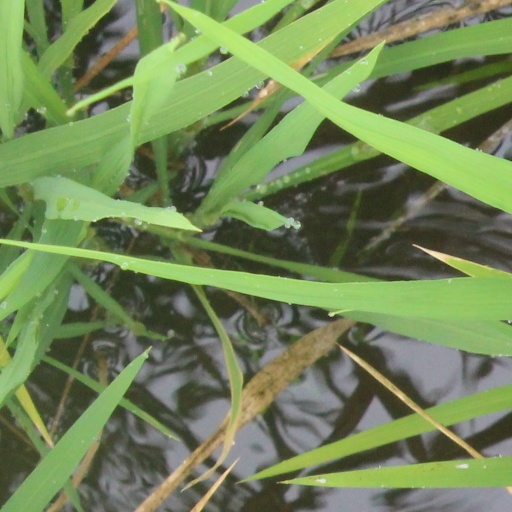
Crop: rice